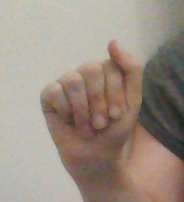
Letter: saad